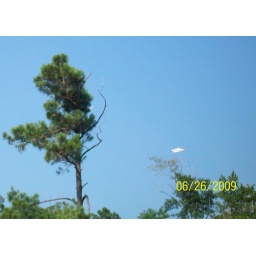
That white speck in the sky is Len flying over.